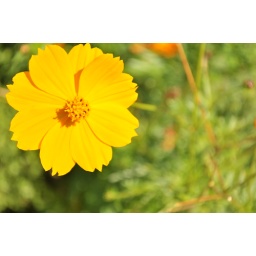
A picture of my yellow flower that went over well in class.